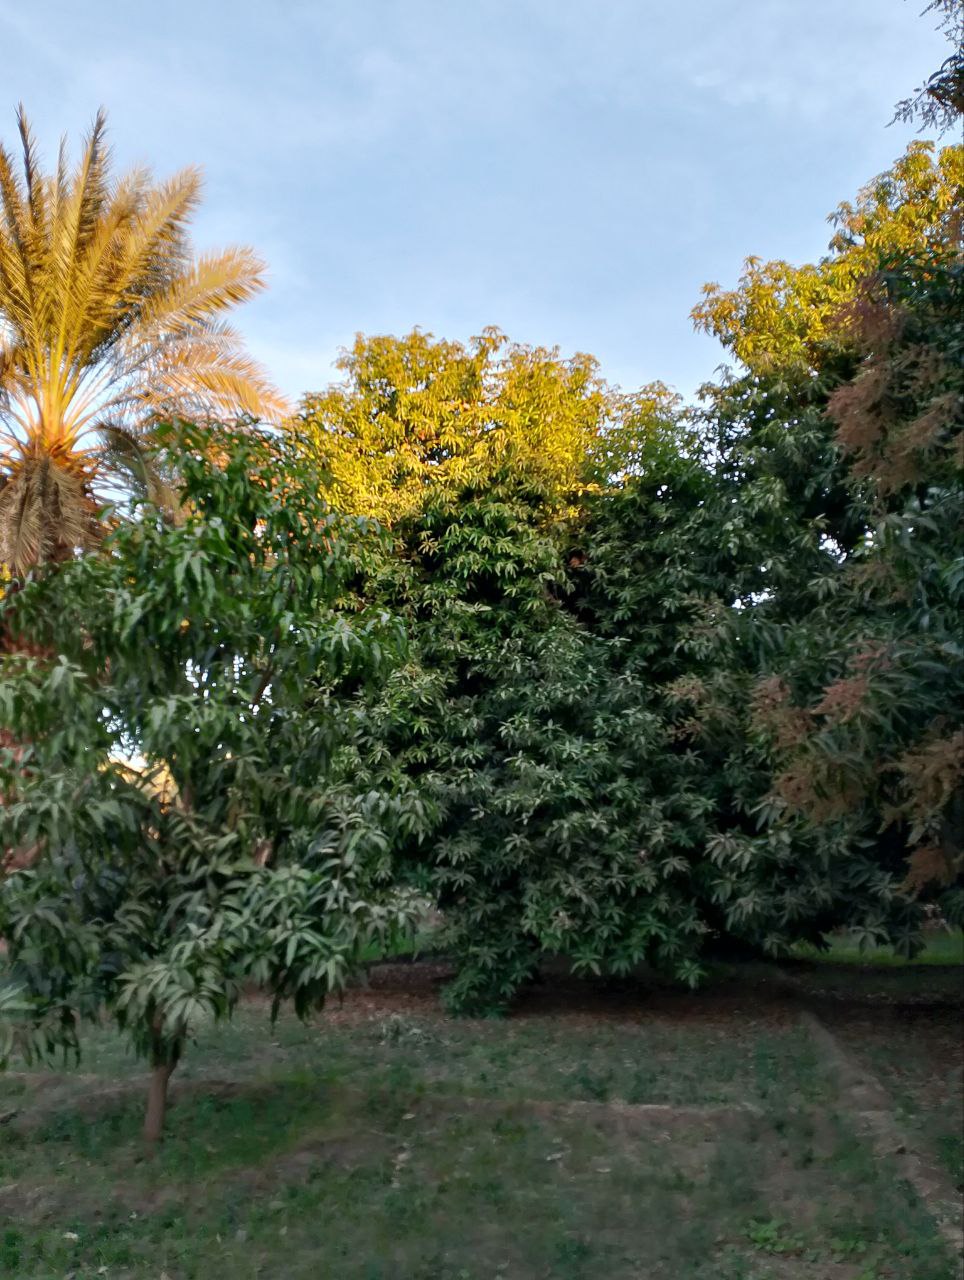
الوصف بالفصحى: أشجار مختلفة و متنوعة
الوصف بالعامية السودانية: أشجار مختلفة و متنوعة أي شجرة نوعها براهو كدا
التصنيف: Agriculture & Livestock